Anyarude Bhoomi

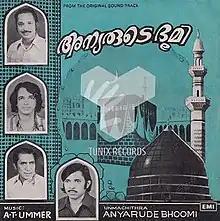

Anyarude Bhoomi is a 1979 Indian Malayalam-language film directed by Nilambur Balan and produced by Unmachithra. The film stars Chowalloor Krishnankutty, Nilambur Balan, Amina and Kozhikode Sharada in the lead roles. The film has musical score by A. T. Ummer. The film marks the debut of Mamukkoya.